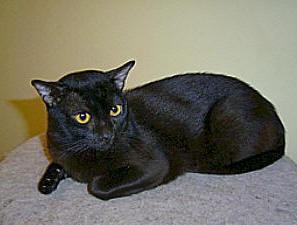
Bombay